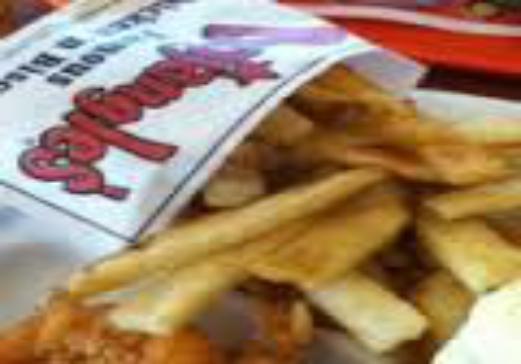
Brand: Bojangles' Famous Chicken 'n Biscuits
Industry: Food